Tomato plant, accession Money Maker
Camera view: tilt-top (135 deg); turntable rotation: 0 degrees
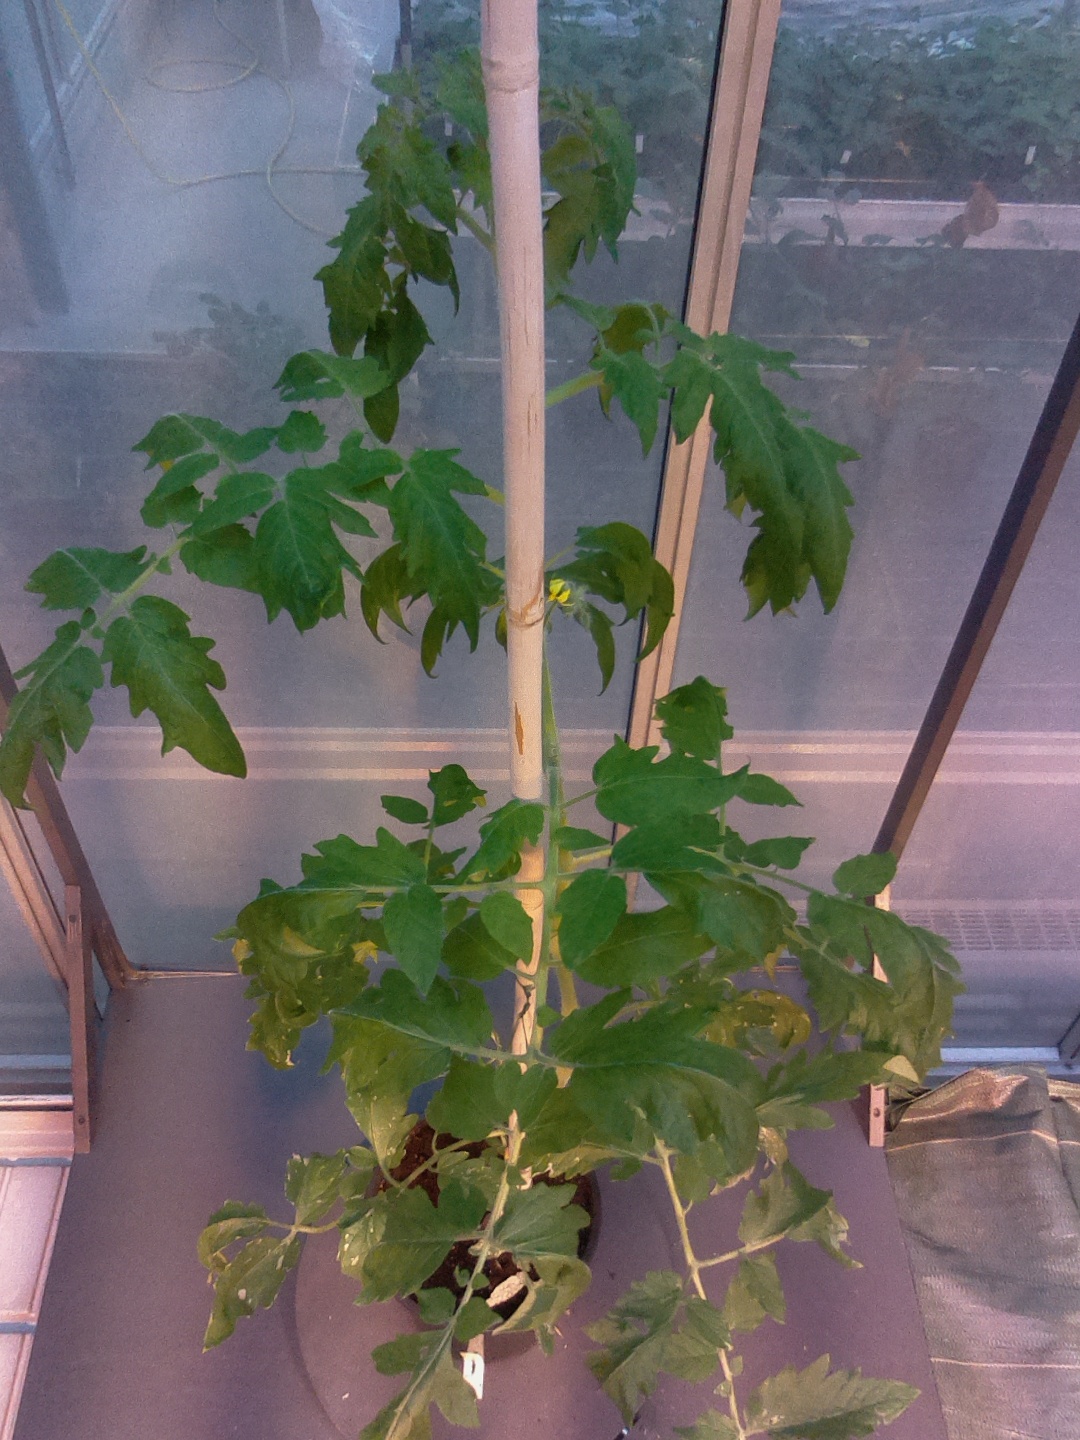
BBCH growth stage 60: First flowers open